Myllykosken Pallo −47

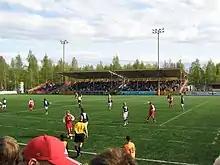
Veikkausliiga match against AC Oulu in May 2007

In 2022 on their first season back in Kolmonen, while being heavy favourites for the coming campaign, MyPa was able to stabilize their results and started winning matches more frequently. However, due to losing points in key matches through the season, MyPa narrowly missed the promotion playoffs and came second behind Haminan Pallo-Kissat. In 2023 after bringing back many key players from the earlier seasons such as Jari Hassel and Jussi-Pekka Rämä, results improved and they won the league by a large margin. The championship granted them a direct promotion to Kakkonen for the 2024 season with Rämä being the top goalscorer of the league with 31 goals in 17 matches.